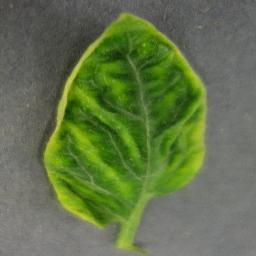
Label: Tomato___Tomato_Yellow_Leaf_Curl_Virus